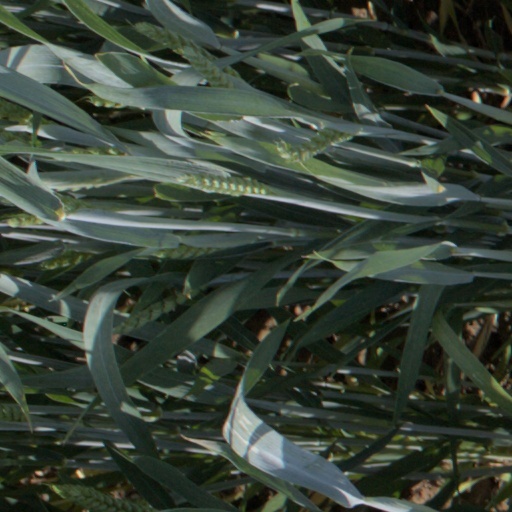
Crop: wheat